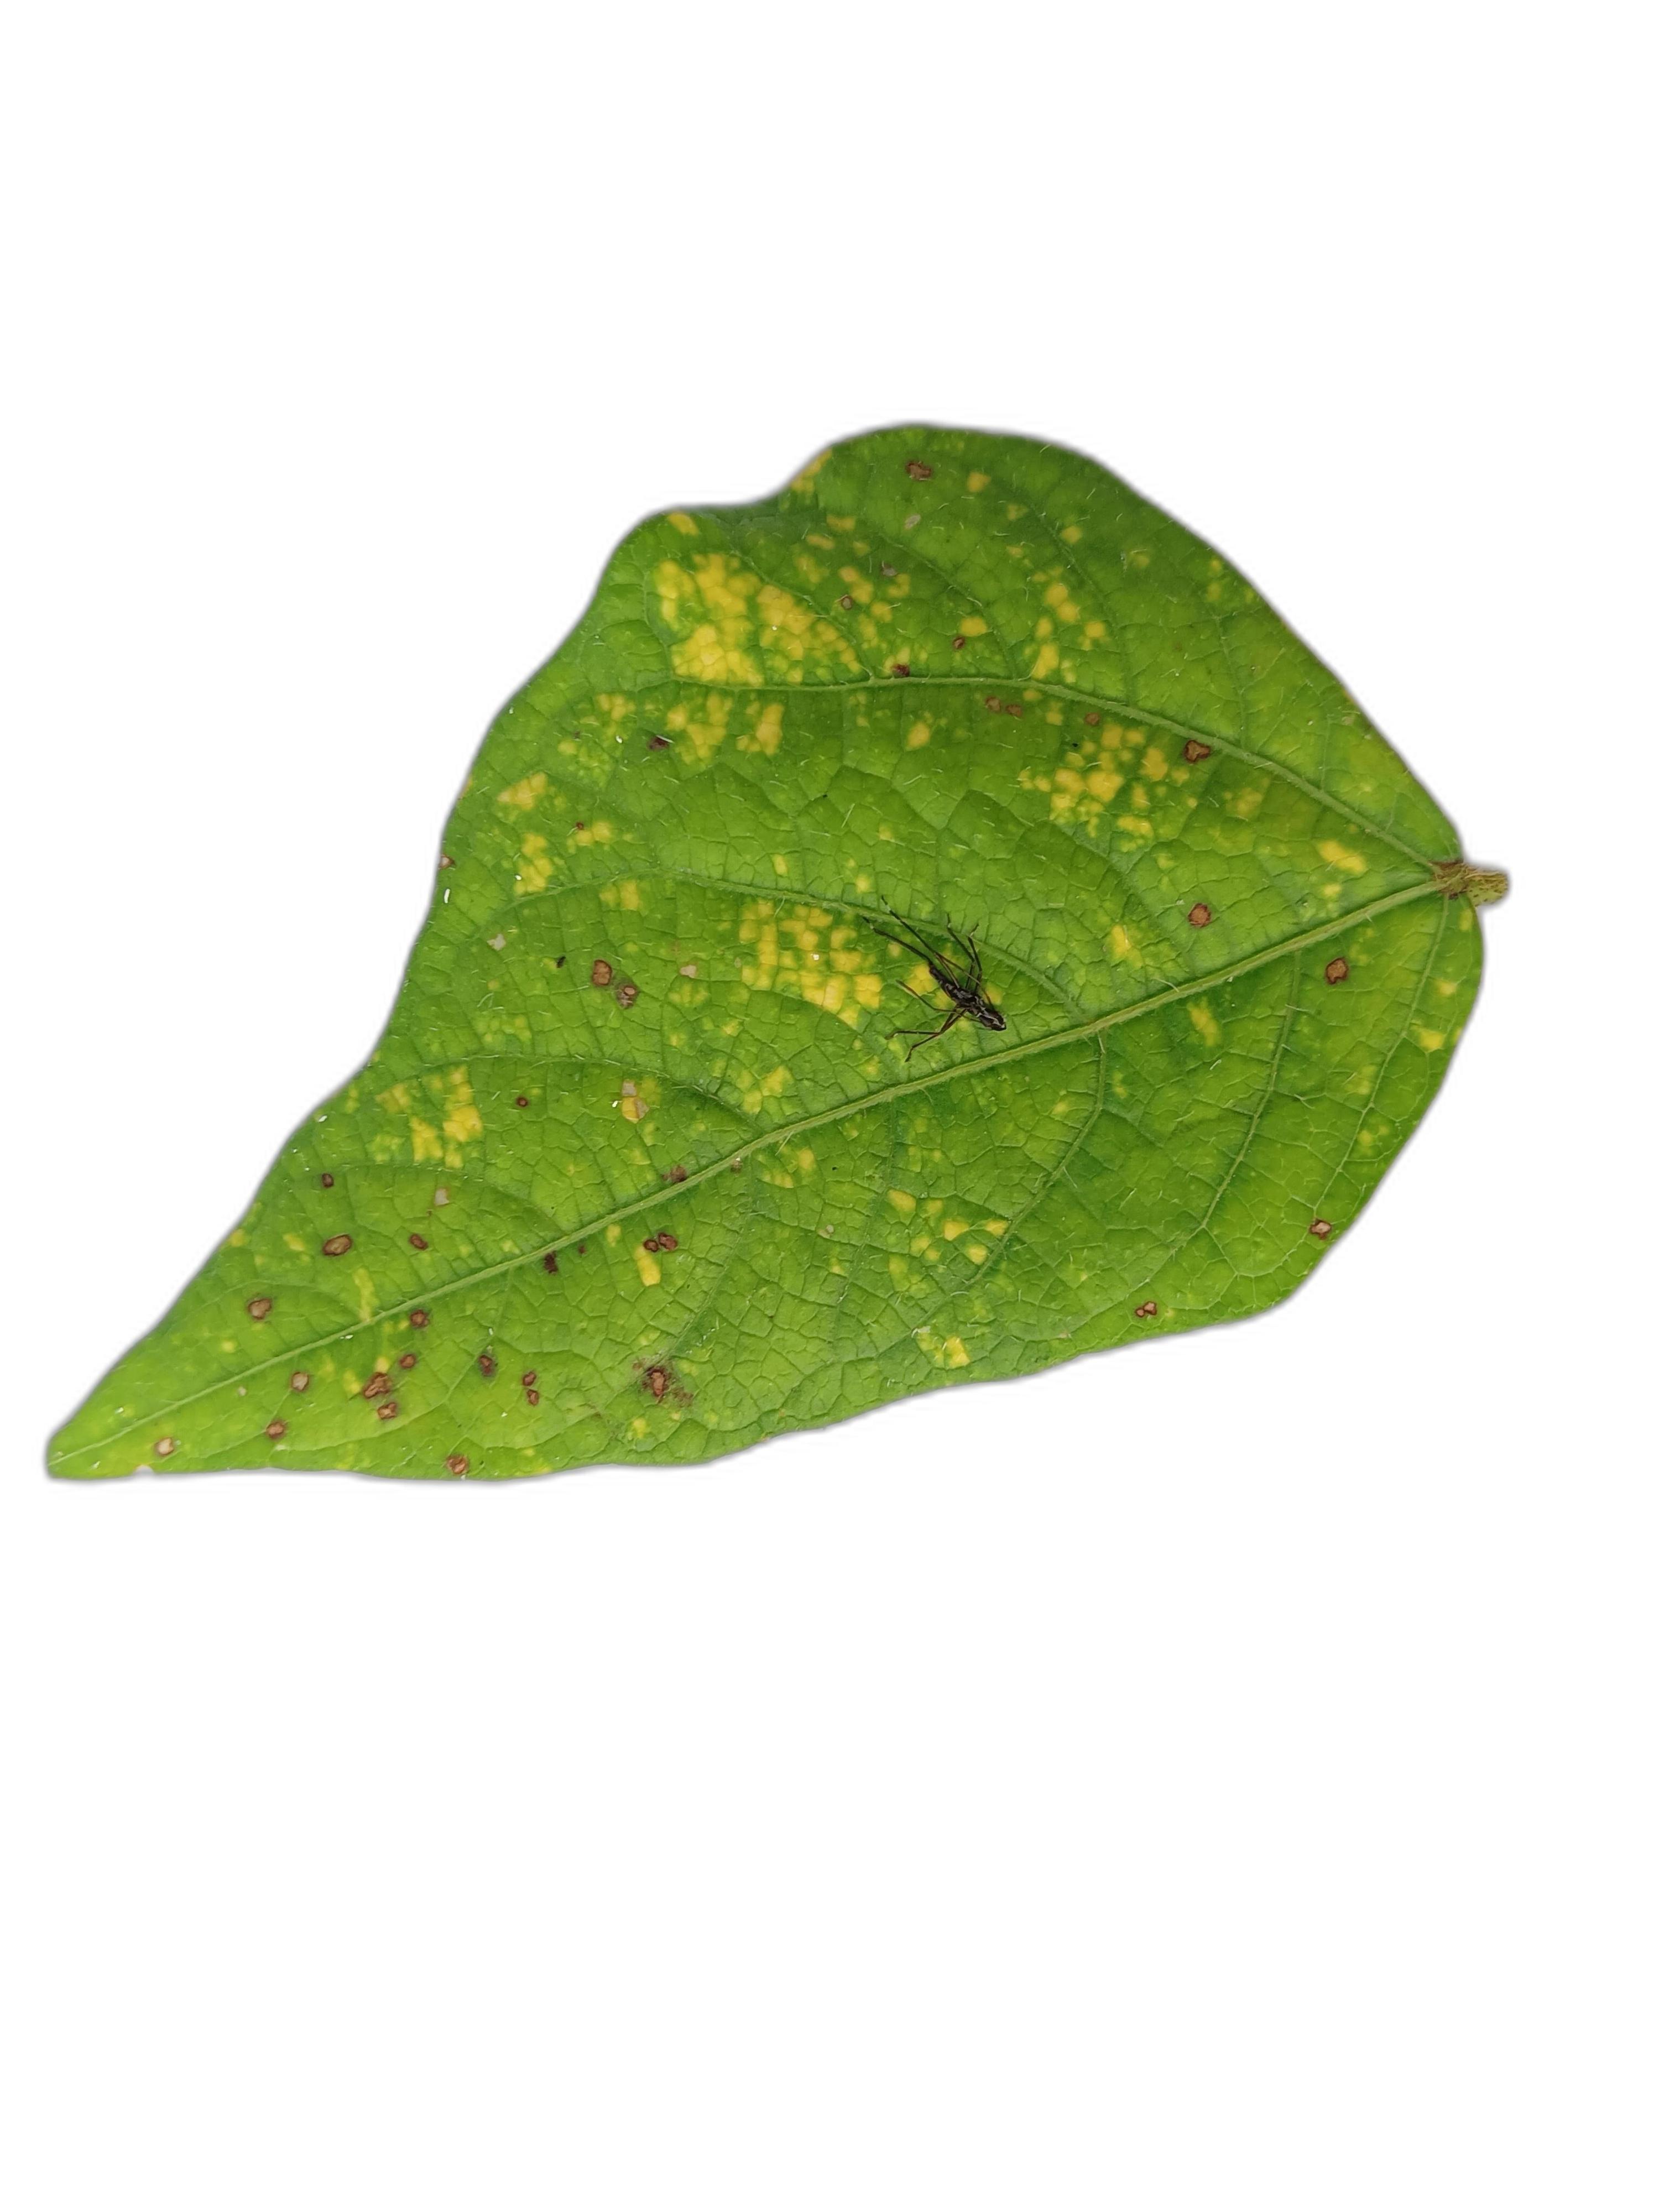
Label: Yellow Mosaic